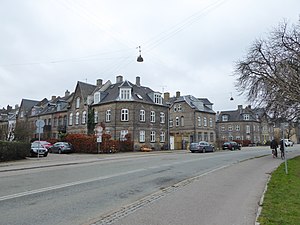
Øster Søgade
Øster Søgade med et udsnit af Kartoffelrækkerne.
Øster Søgade er en gade i Indre By og Østerbro i København, der går fra Søtorvet til Lille Triangel. Gaden ligger i forlængelse af Vester Søgade og Nørre Søgade, og de tre gader er under et kendt som Søgaderne. Gaden blev navngivet i 1873. Ordet Øster i navnet skal ses som en parallel til Øster Farimagsgade og Øster Voldgade.